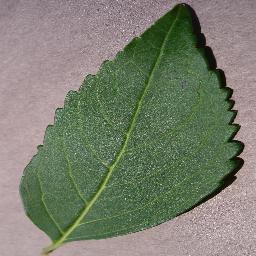
Label: Cherry___healthy